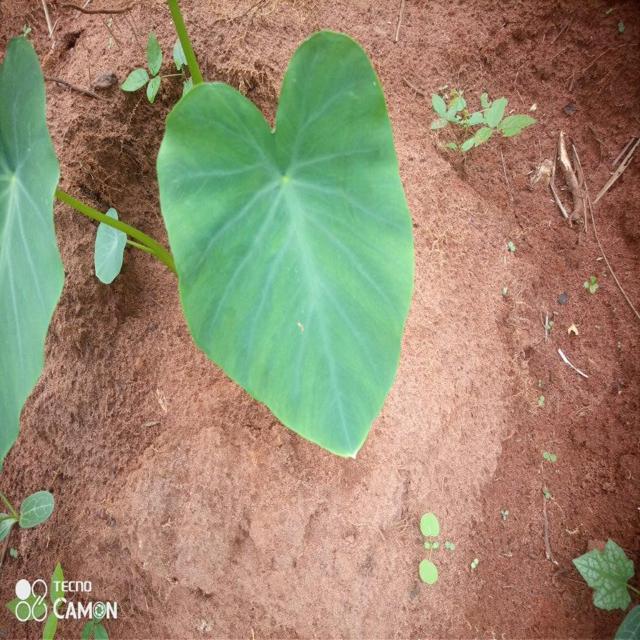
Label: Healthy